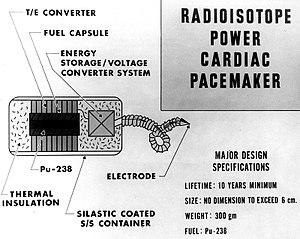
Les termes batterie atomique, batterie nucléaire et générateur à radio-isotopes sont utilisés pour décrire un dispositif qui utilise l'énergie de la désintégration d'un isotope radioactif pour produire de l'électricité. Comme les réacteurs nucléaires, ils produisent de l'électricité à partir de l'énergie atomique, mais diffèrent en ce qu'ils n'utilisent pas de réaction en chaîne. Par rapport à d'autres types de piles, ces dispositifs sont plus coûteux, mais leur durée de vie est extrêmement longue et la densité d'énergie est meilleure. Elles sont principalement utilisées comme sources d'énergie pour les équipements qui doivent fonctionner sans surveillance pendant de longues périodes de temps, comme les sondes spatiales, les stimulateurs cardiaques, les systèmes sous-marins et les stations scientifiques dans les régions reculées du monde.